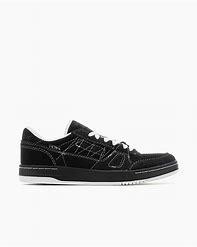
Brand: Reebok
Model: LT Court